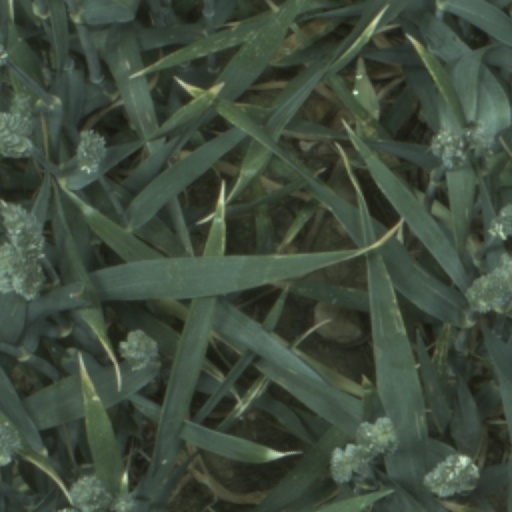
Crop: wheat